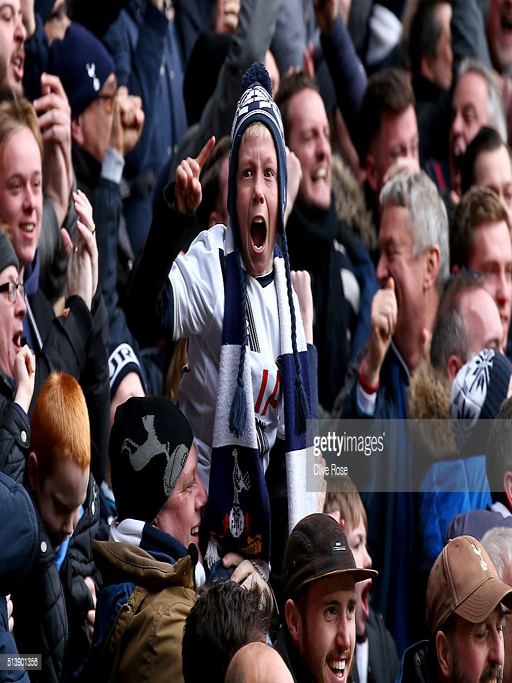
a young supporter reacts after soccer player scores his team 's second goal during the match